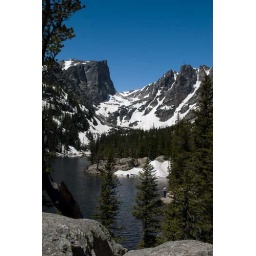
A beautiful mountain lake in Rocky Mountain National Park.